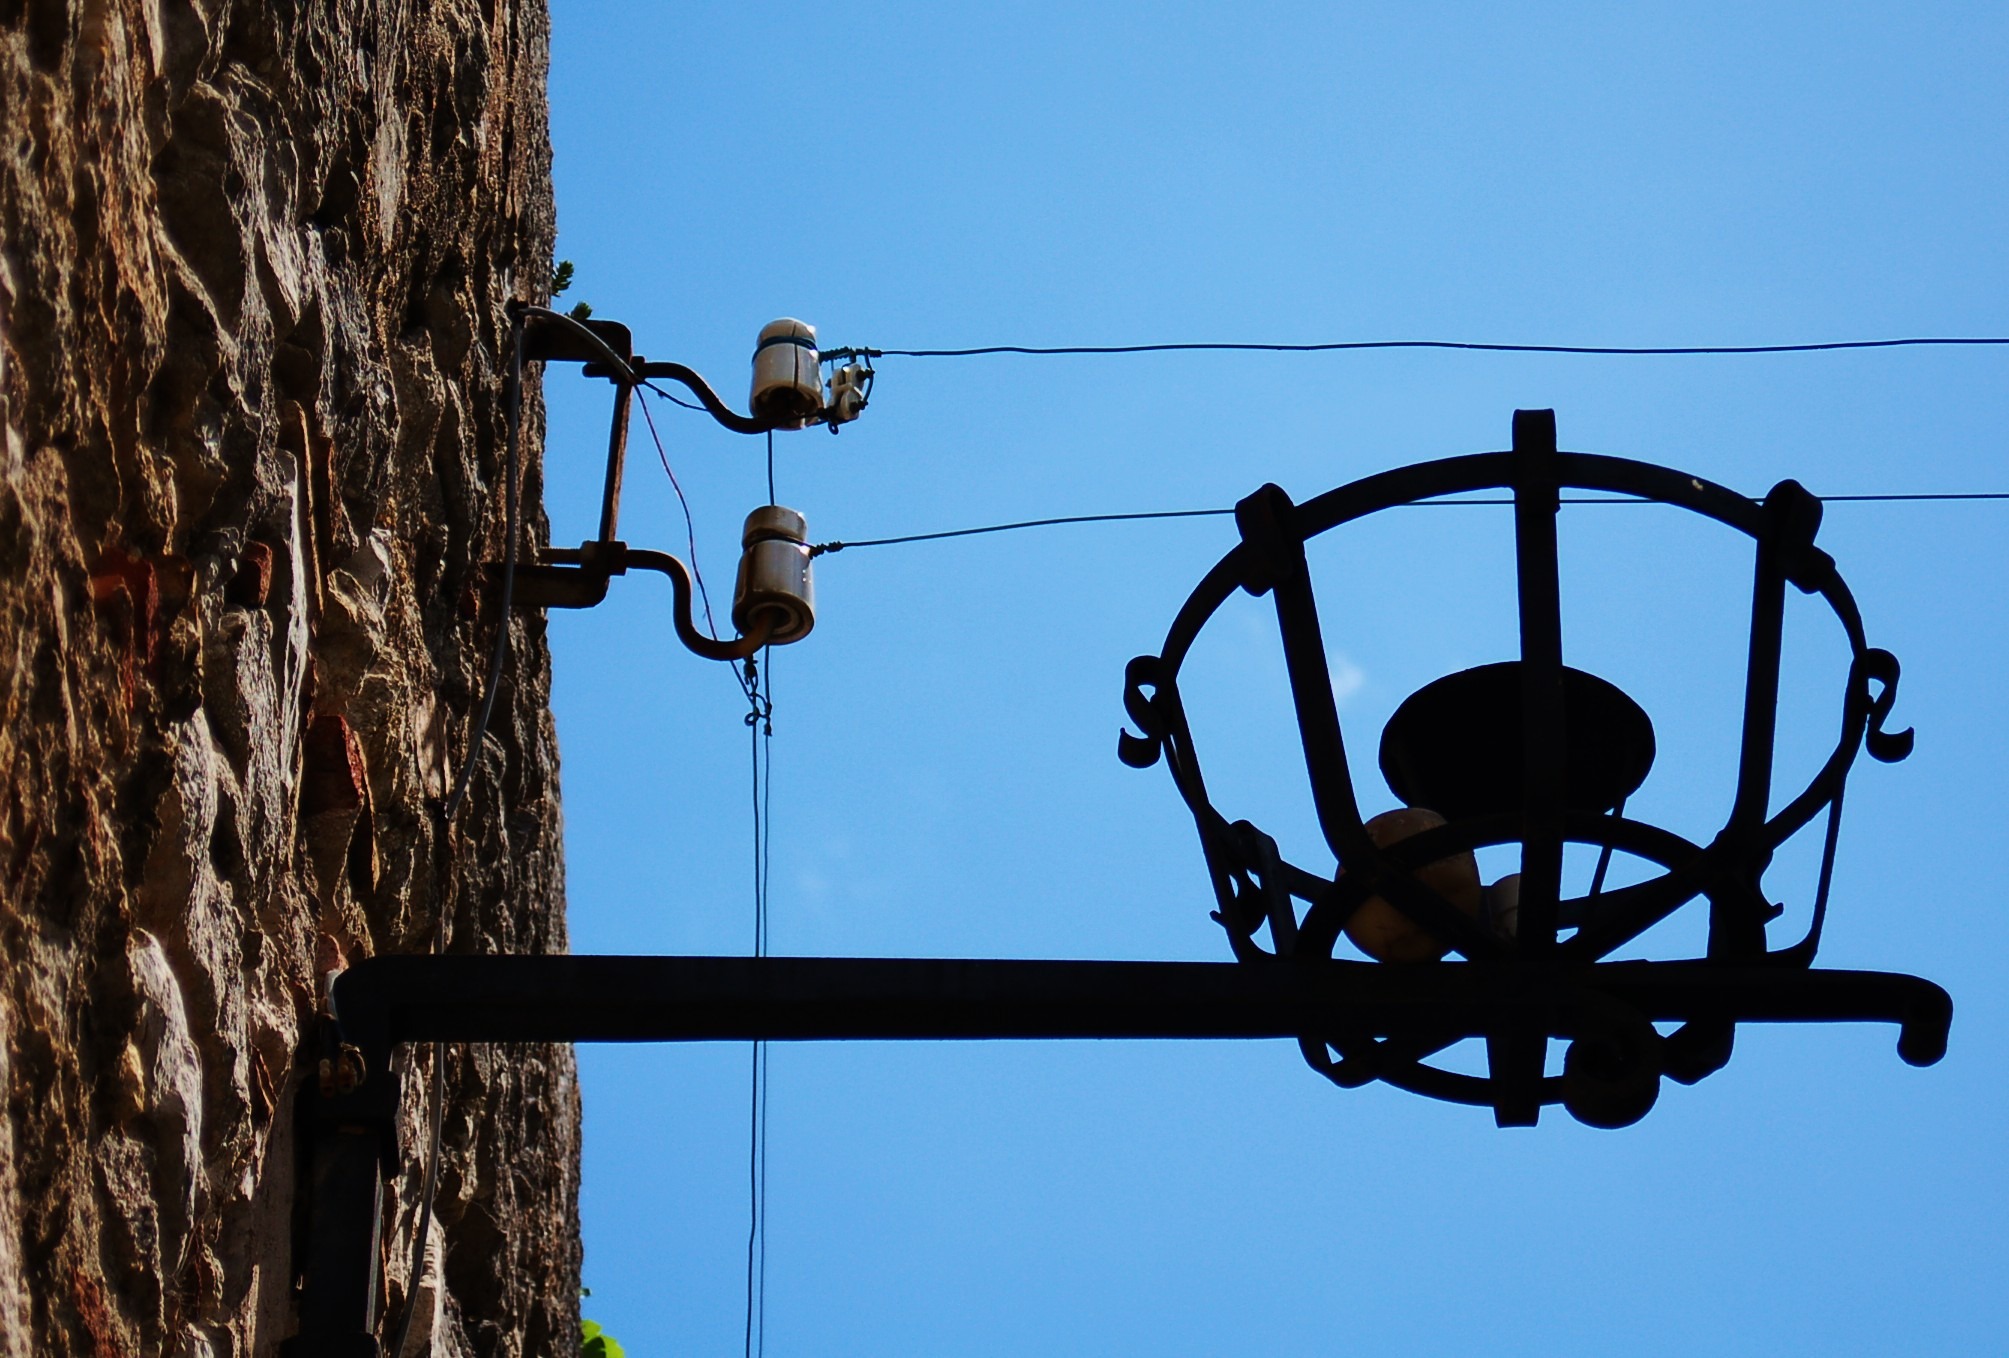
light, fence, old, mast, blue, street light, lamp, electricity, lighting, lights, focus, lamps, light fixture, light pole, spotlights, outdoor structure, wire fencing, electrical supply, overhead power line, wire light